Hara Patnaik

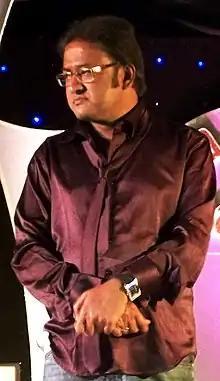
Hara Pattanaik

Hara Pattanaik (12 October 1958 – 13 January 2015), also known as Hari Patnaik, was an Indian actor, director and screenplay writer known for his works in Odia cinema. He has acted over 60 Odia-language movies and directed about 19 others. Pattanaik was instrumental in introducing other actors including Anubhav Mohanty, Sabyasachi Mishra and Babushaan. He died of cancer on 13 January 2015.